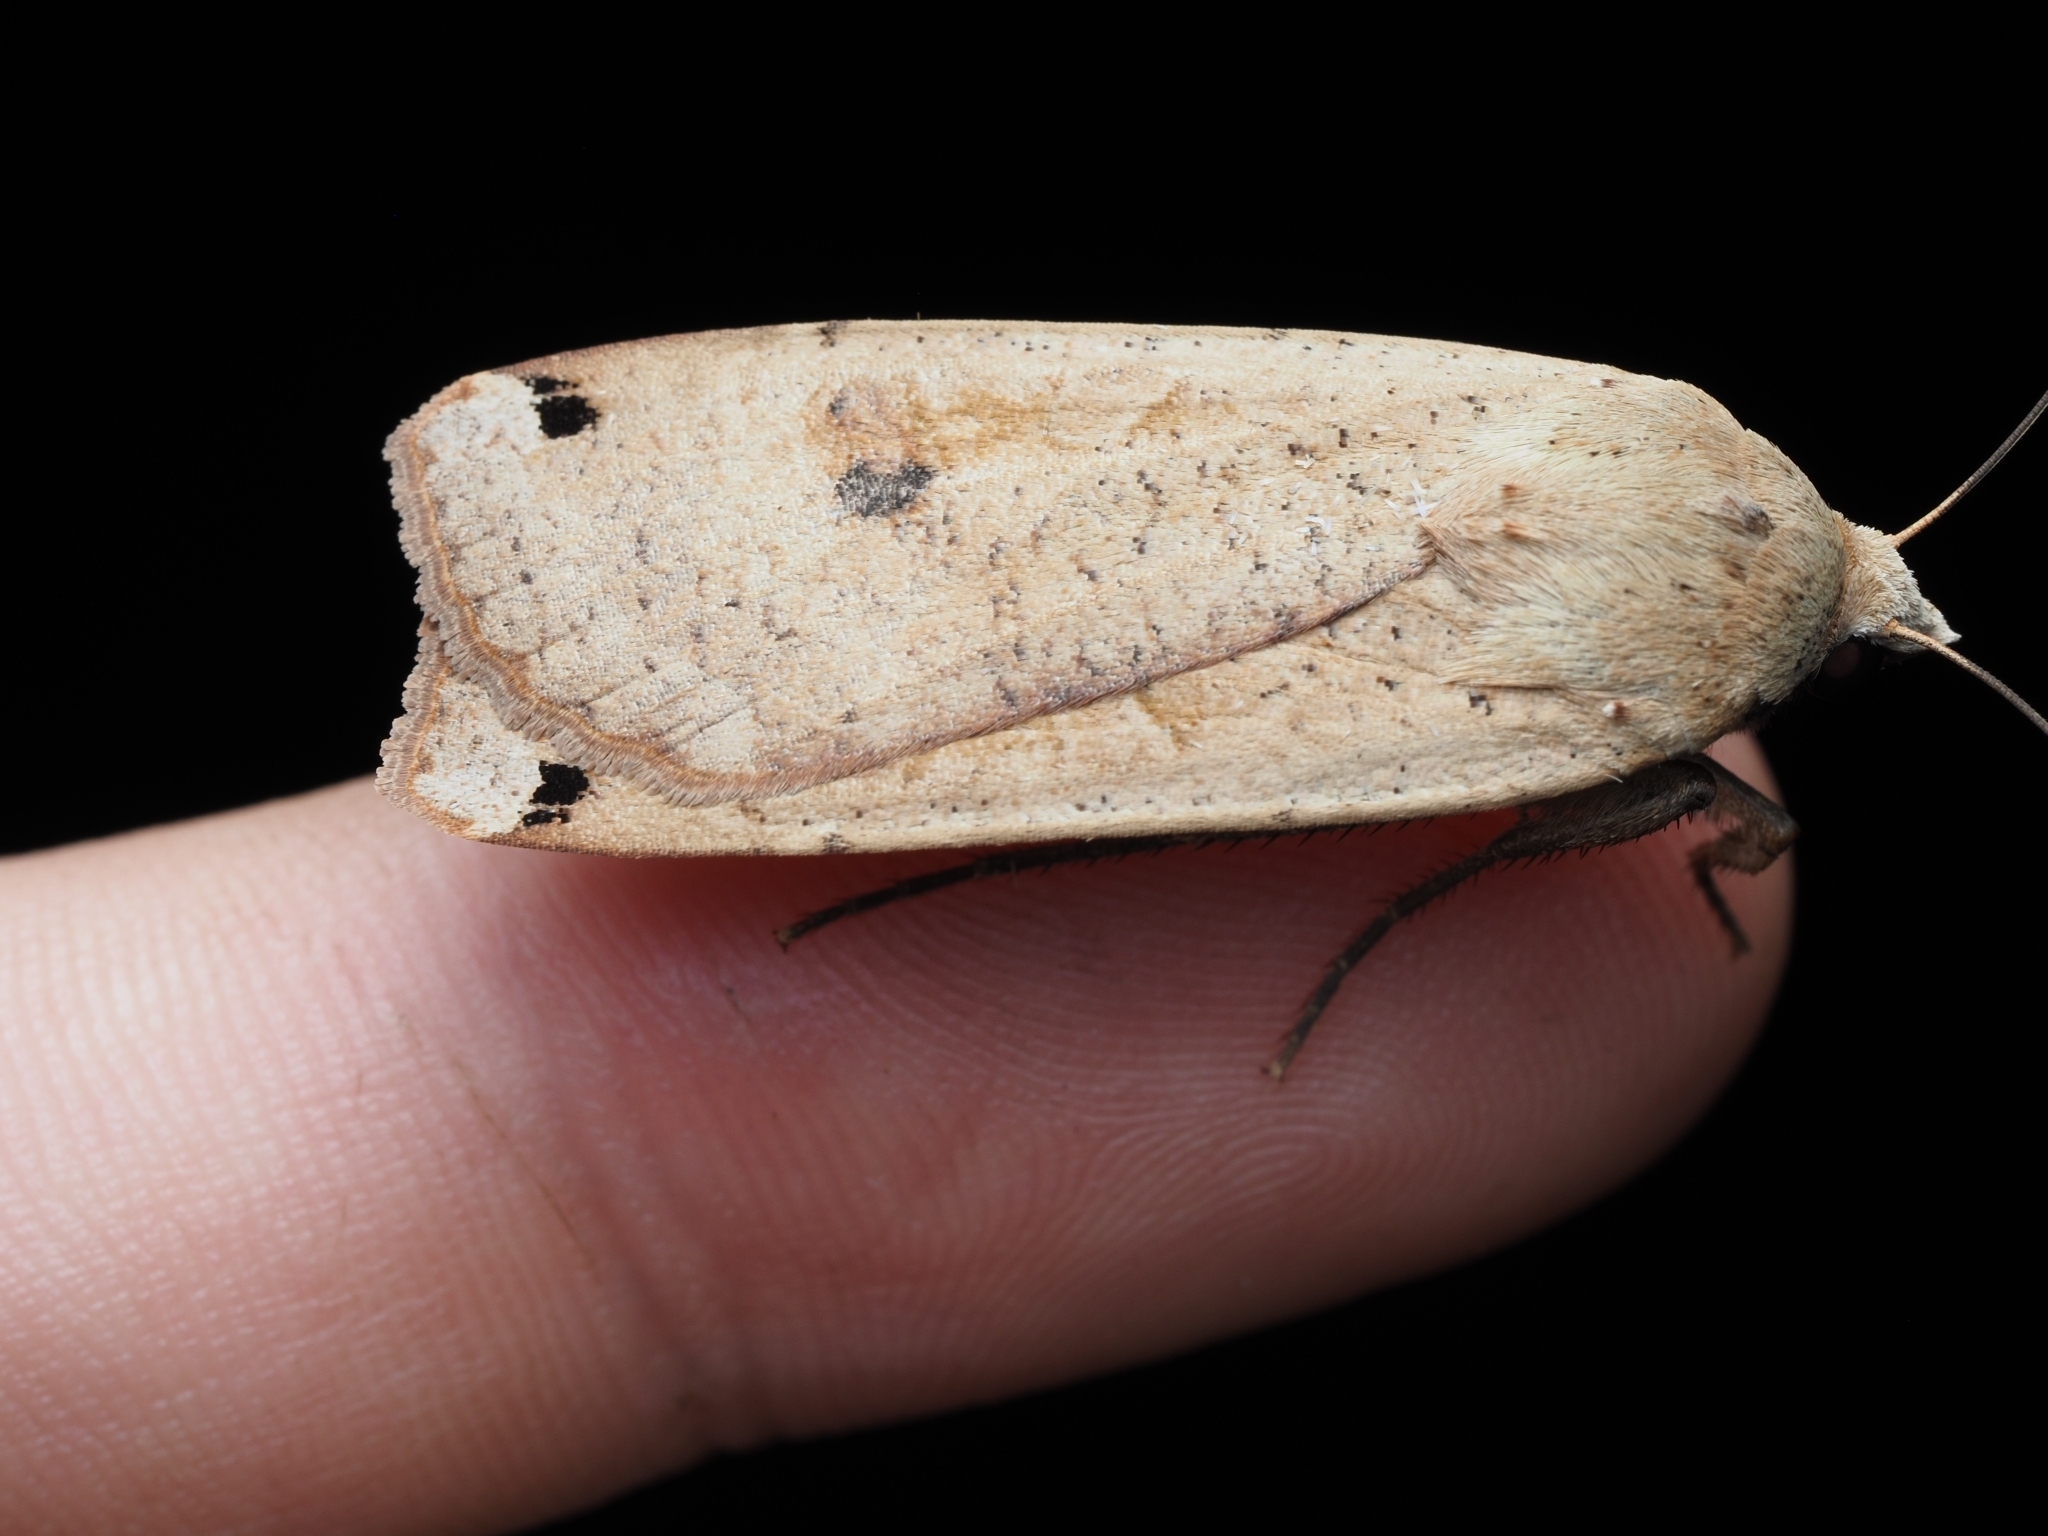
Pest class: cutworms